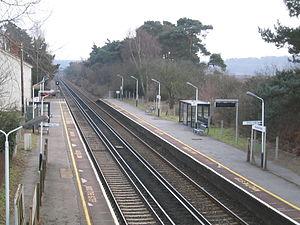
La gare de Beaulieu Road est une gare située au croisement de la South Western Main Line, qui va de la gare de Londres-Waterloo à Weymouth, et de la route B3056 qui va de Beaulieu à Lyndhurst dans le Hampshire.